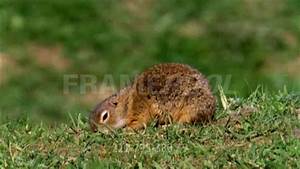
Label: squirrel